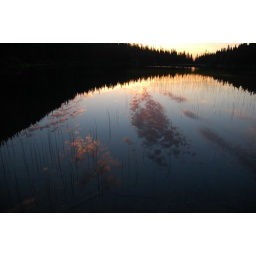
Sky and clouds reflecting among the marshes in the water of Lake Julius